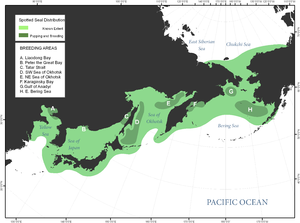
Larghasæl
Udbredelse af larghasæl i nordlige Stillehav. Mørkegrønt angiver yngleområder
Larghasæl er en ægte sæl, der lever i det nordlige Stillehav. Sælerne er middelstore, 80-110 kg, 1,5-2,1 m lange, og forveksles nemt med den nærtstående spættet sæl. Pelsen varierer i farve fra sølv til gråhvid og er karakteriseret ved mørke, irregulære pletter. De findes ofte i tæt pakis.